William Lanteau

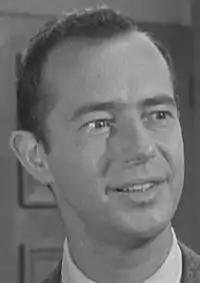
William Lanteau in "The Andy Griffith Show" 1960

William Lanteau (born William Lanctot) (November 12, 1922 – November 3, 1993) was an American character actor. Among his best known roles are Charlie the mail carrier in "On Golden Pond" and mayor Chester Wanamaker in "Newhart".